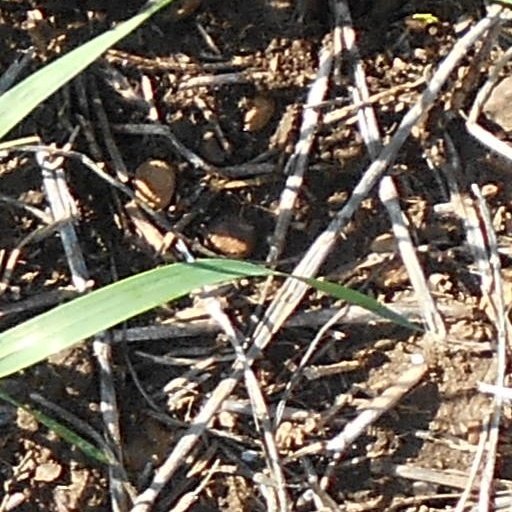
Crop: wheat